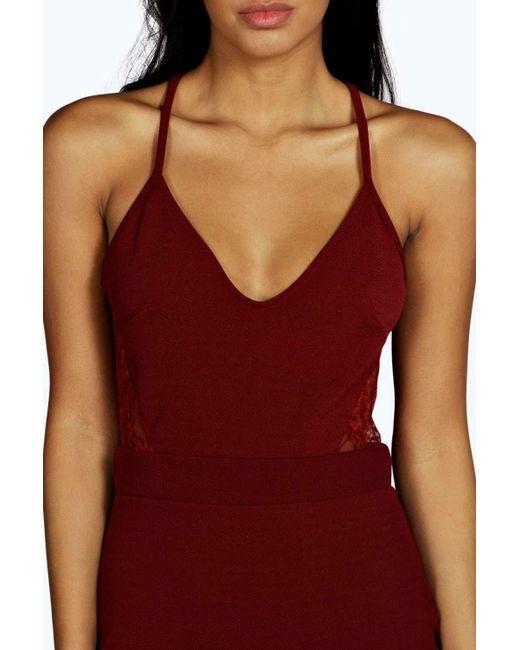
Einfaches Kleid für Nachtparty-Events, rote Farbe ärmellos